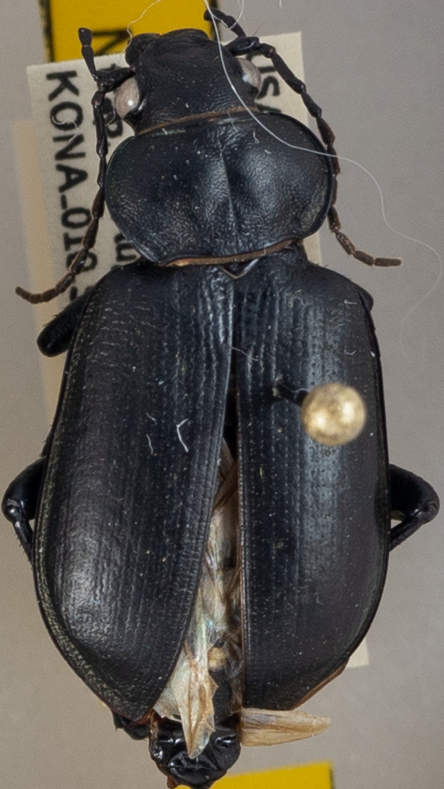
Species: Calosoma affine
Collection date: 2022-08-31
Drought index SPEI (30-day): -1.22
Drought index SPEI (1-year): -0.372
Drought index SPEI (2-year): -0.32